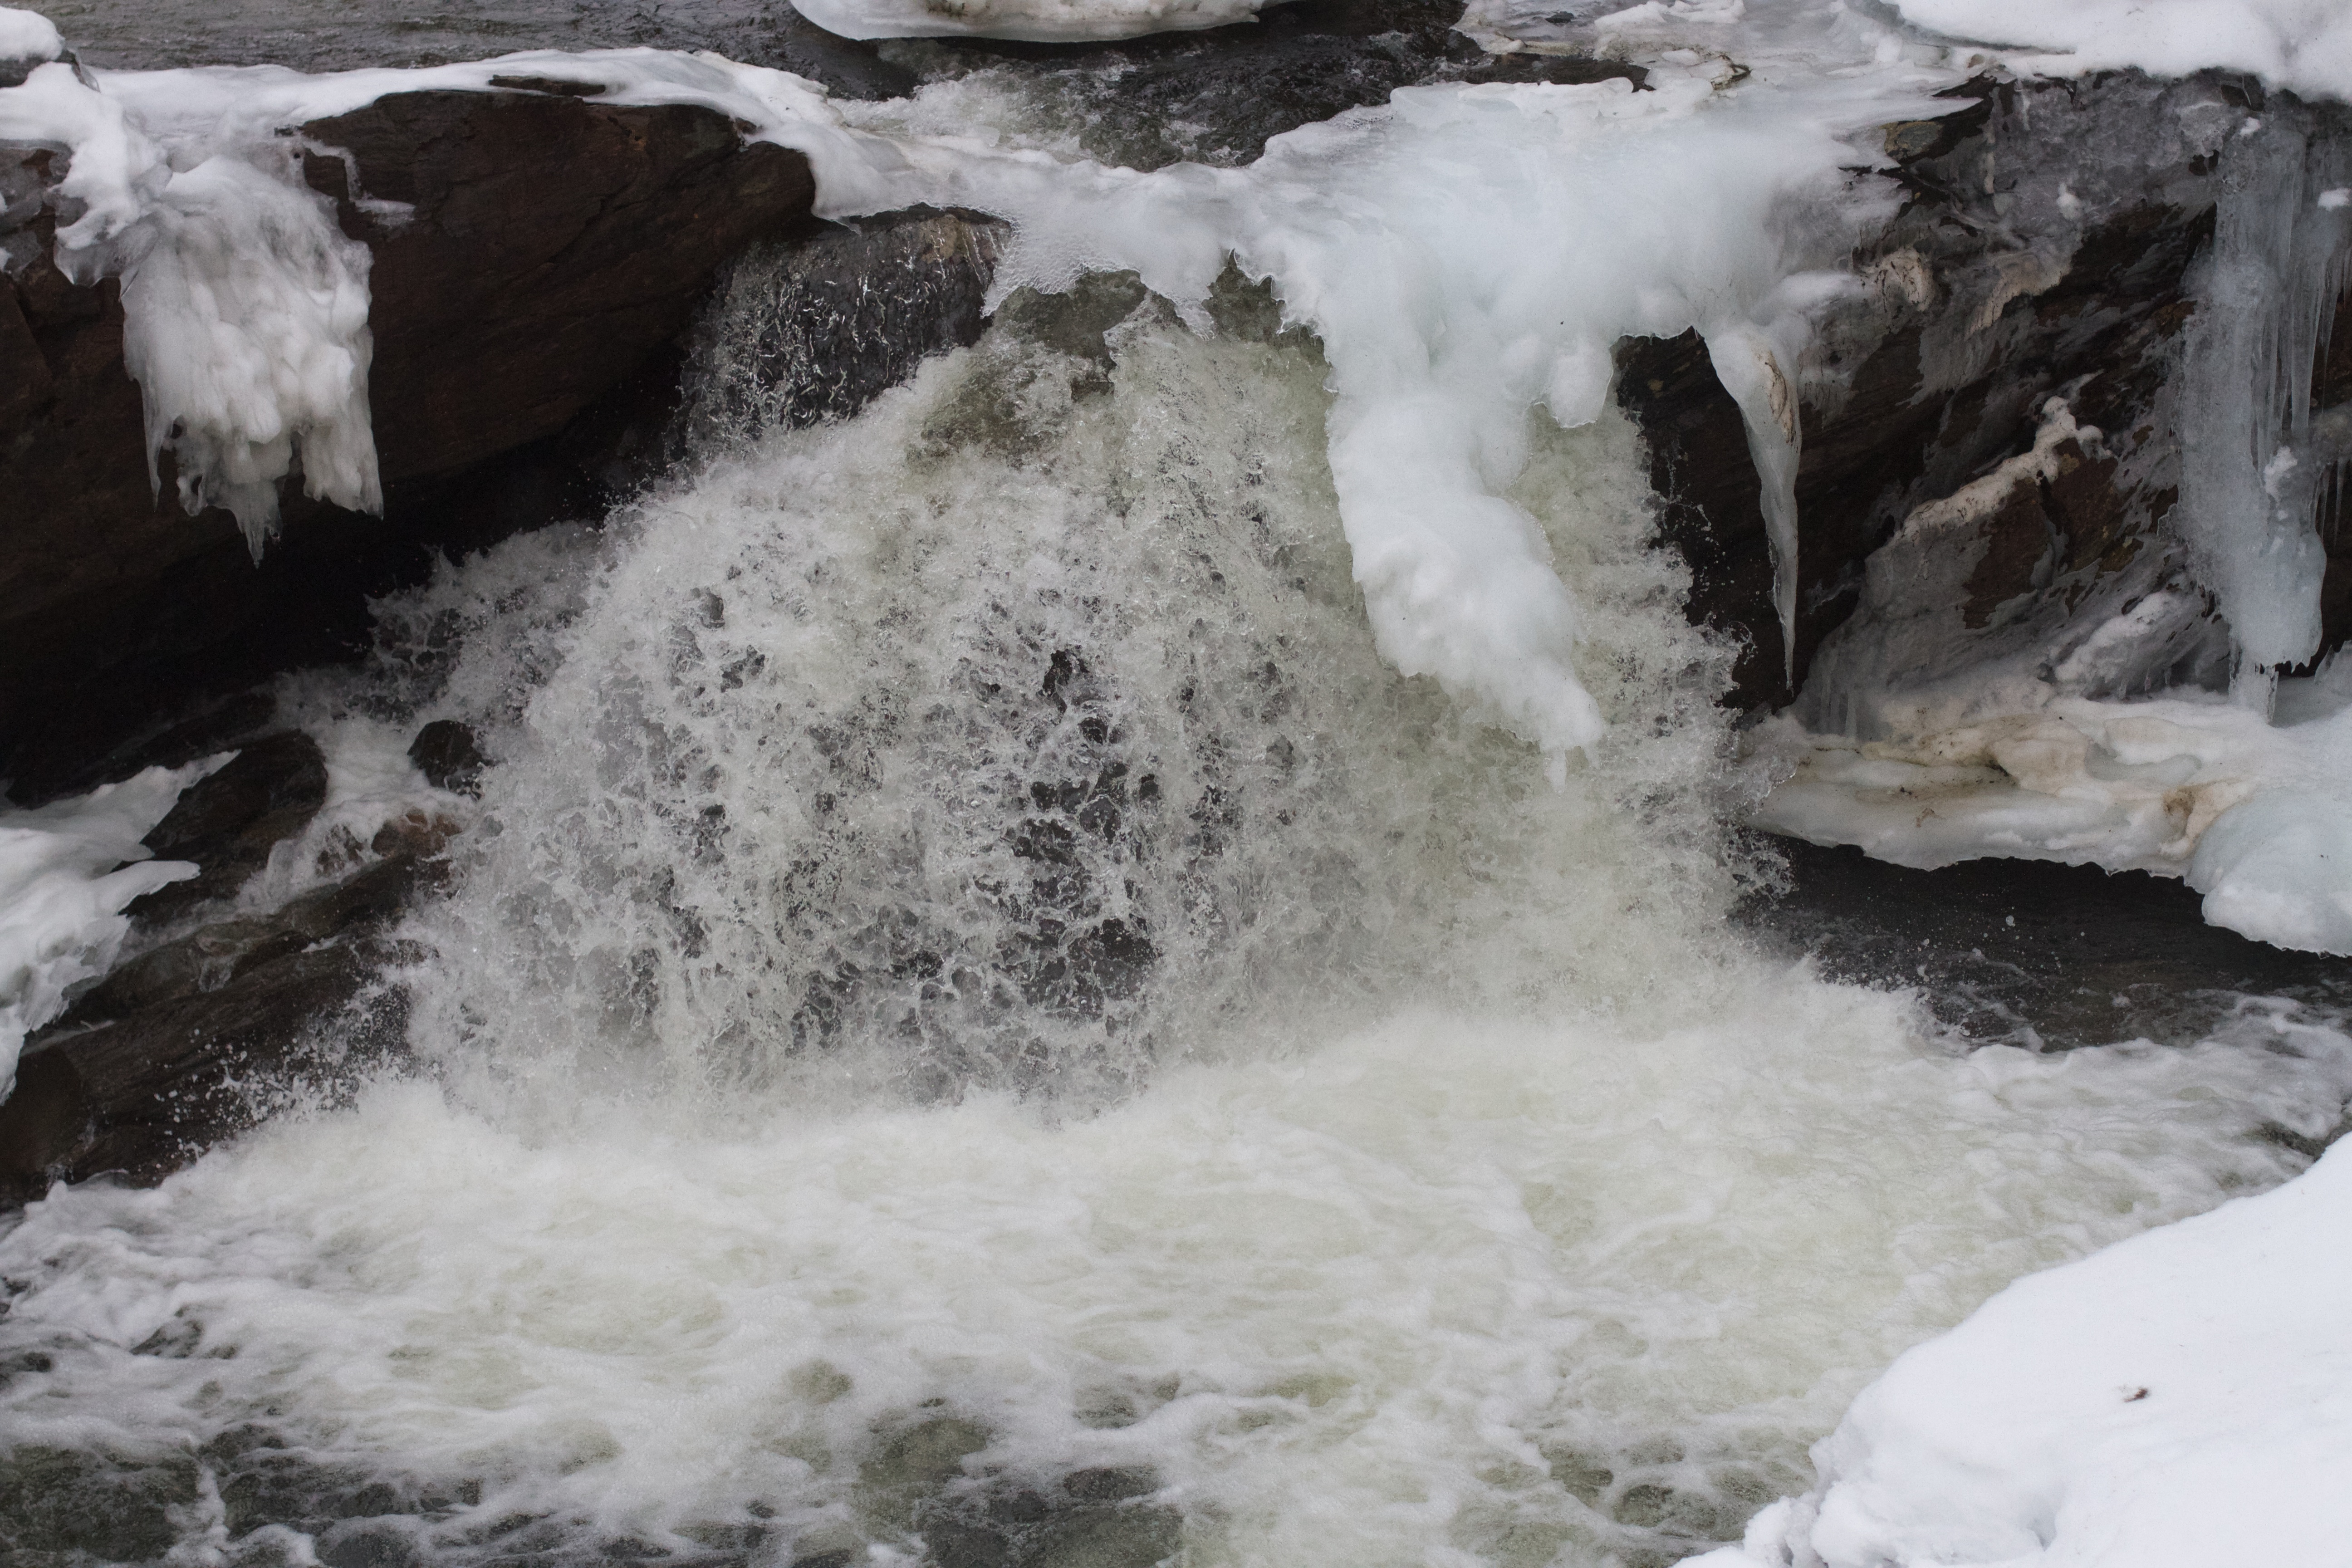
sea, water, waterfall, snow, winter, wave, river, stream, ice, weather, rapid, body of water, water feature, freezing, geological phenomenon, wind wave